Port of Wuhan

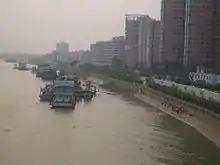
Docks on the Han River in Wuhan

The Port has 20.9 km of internal railways, and like other ports on the Yangtze, it is trying to increase its intermodal capabilities. 318 units of cargo handling equipment.